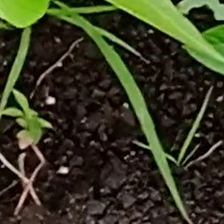
Weed species: Digitaria_SP_(Digitaria Sanguinalis )